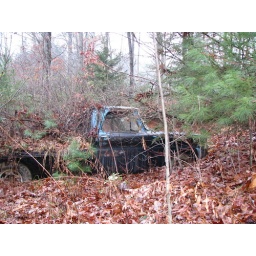
This truck that used to haul rock for a mason, now rots covered in blackberry vines